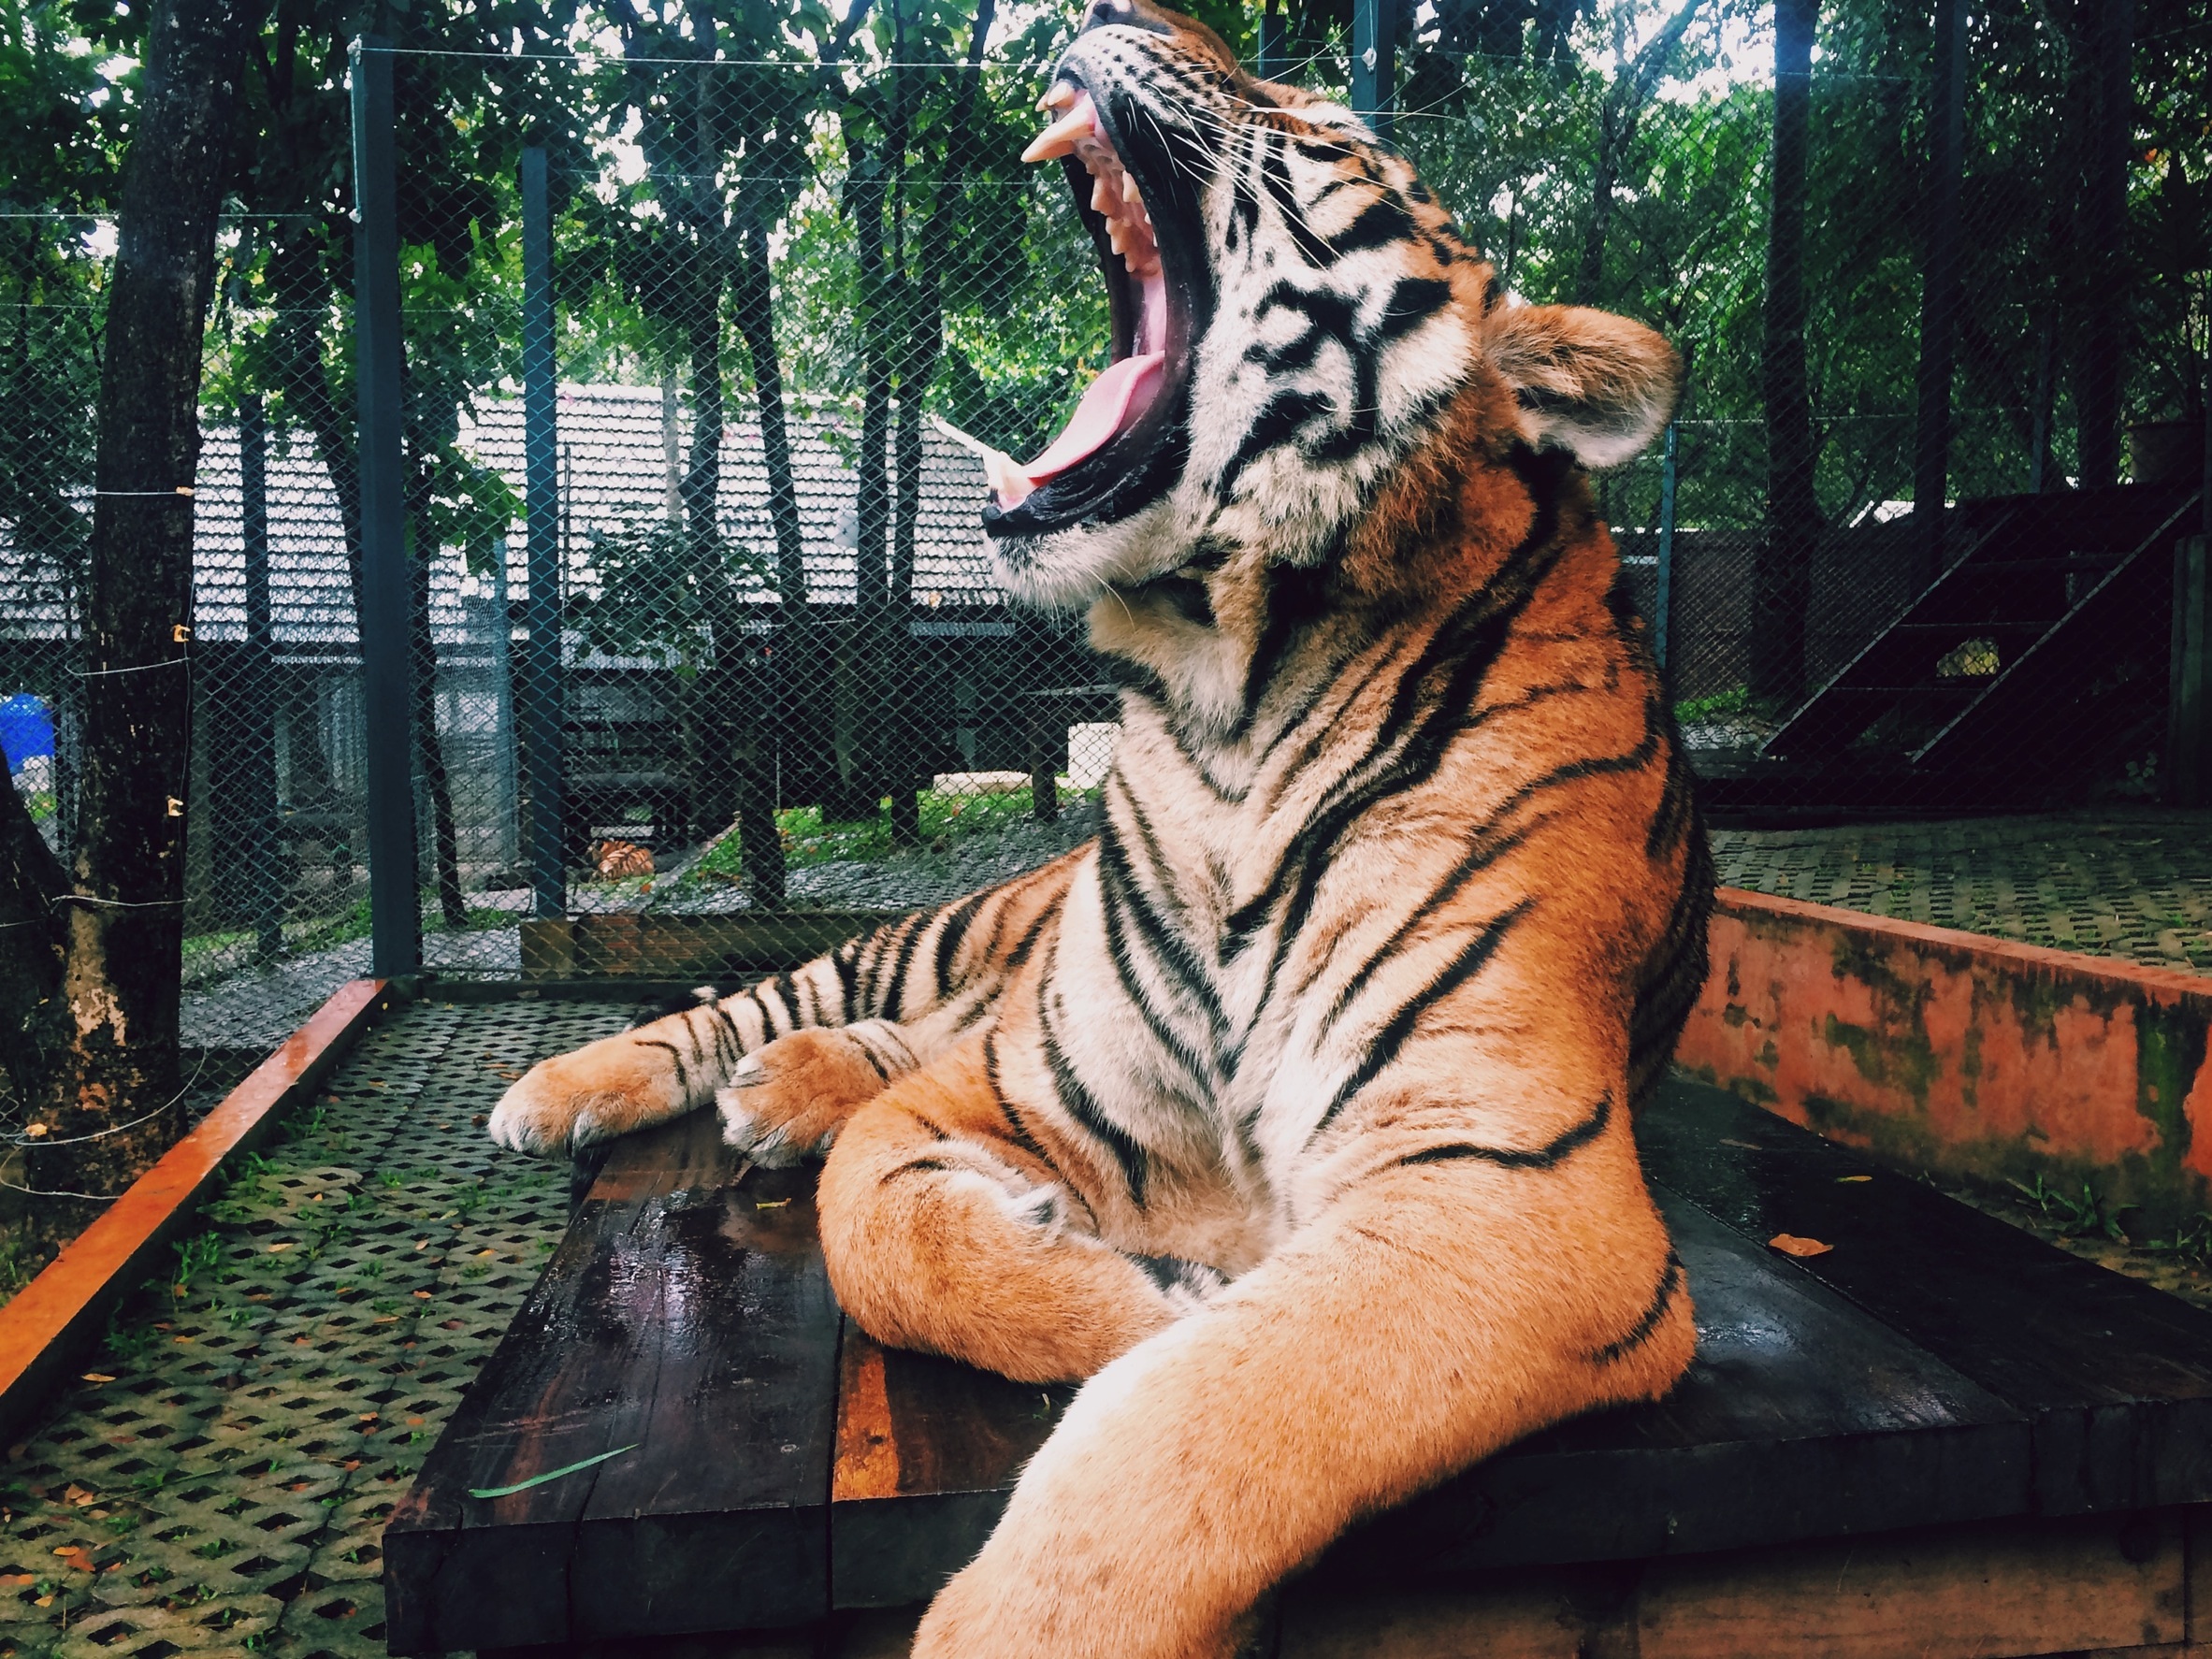
animal, wildlife, zoo, jungle, fauna, roar, tiger, big cats, cat like mammal